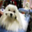
Label: dog